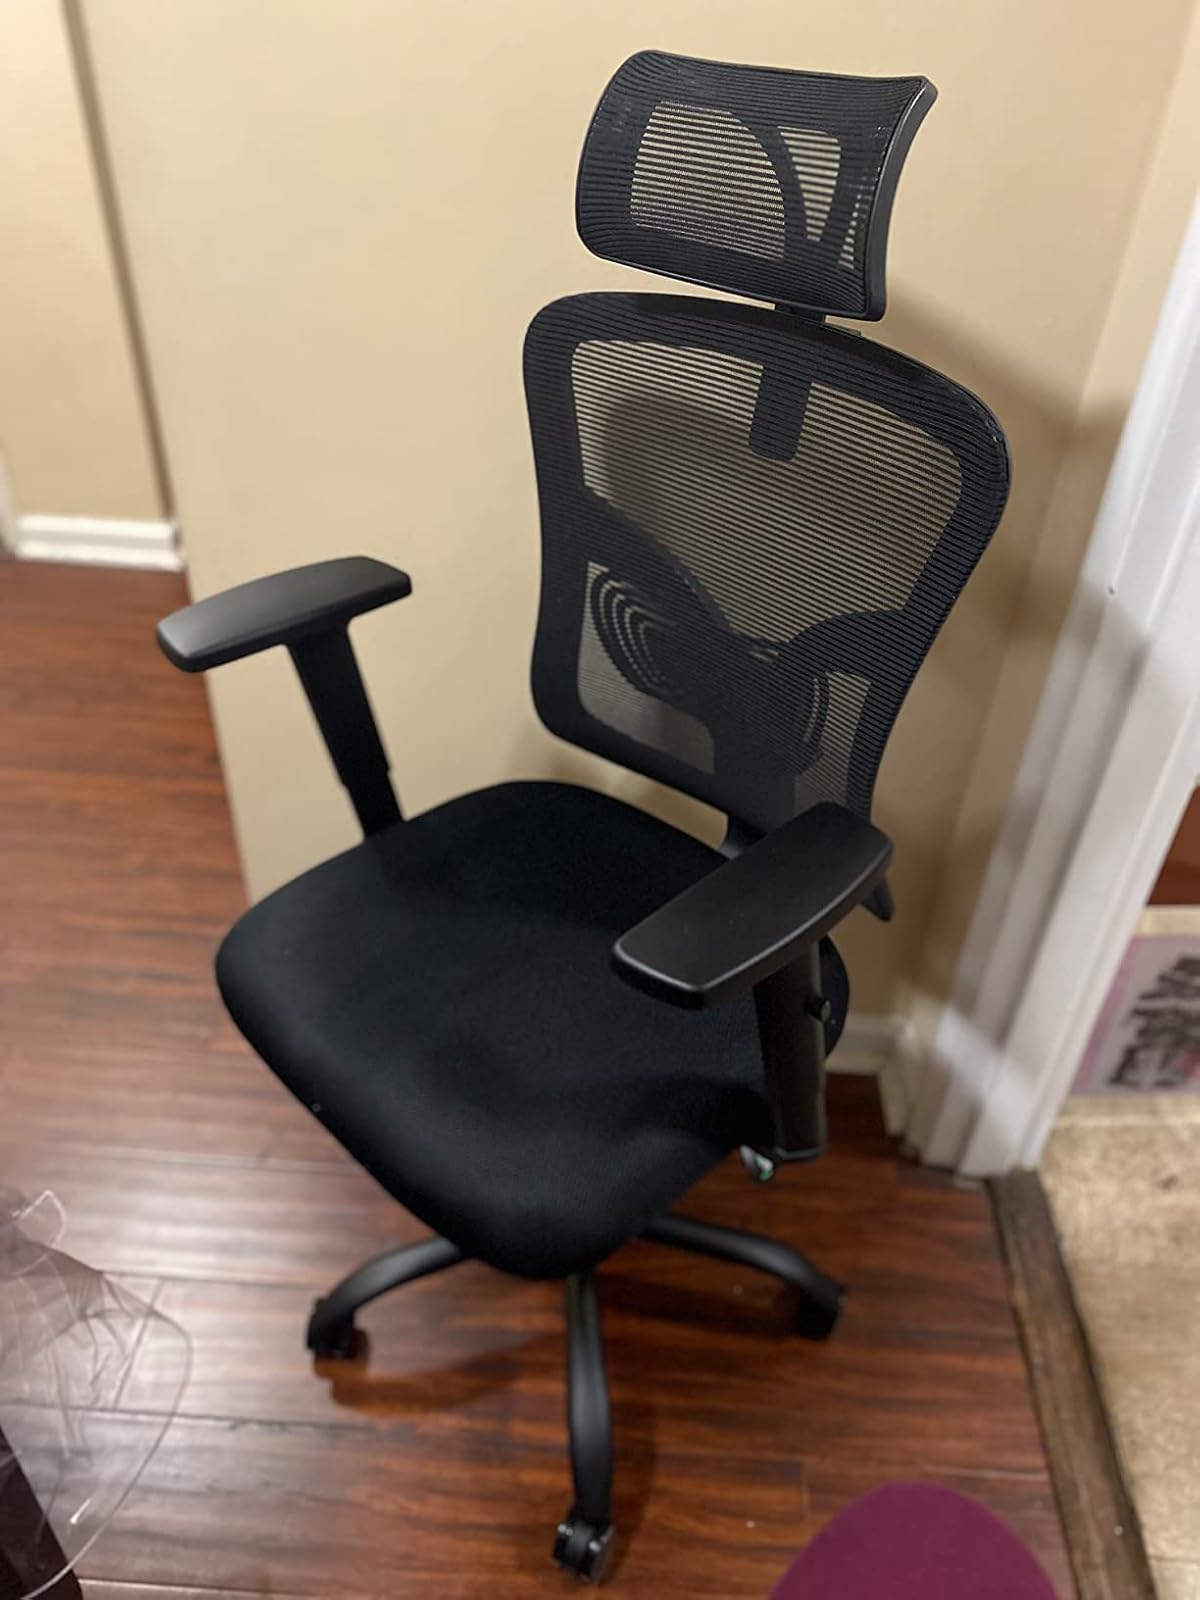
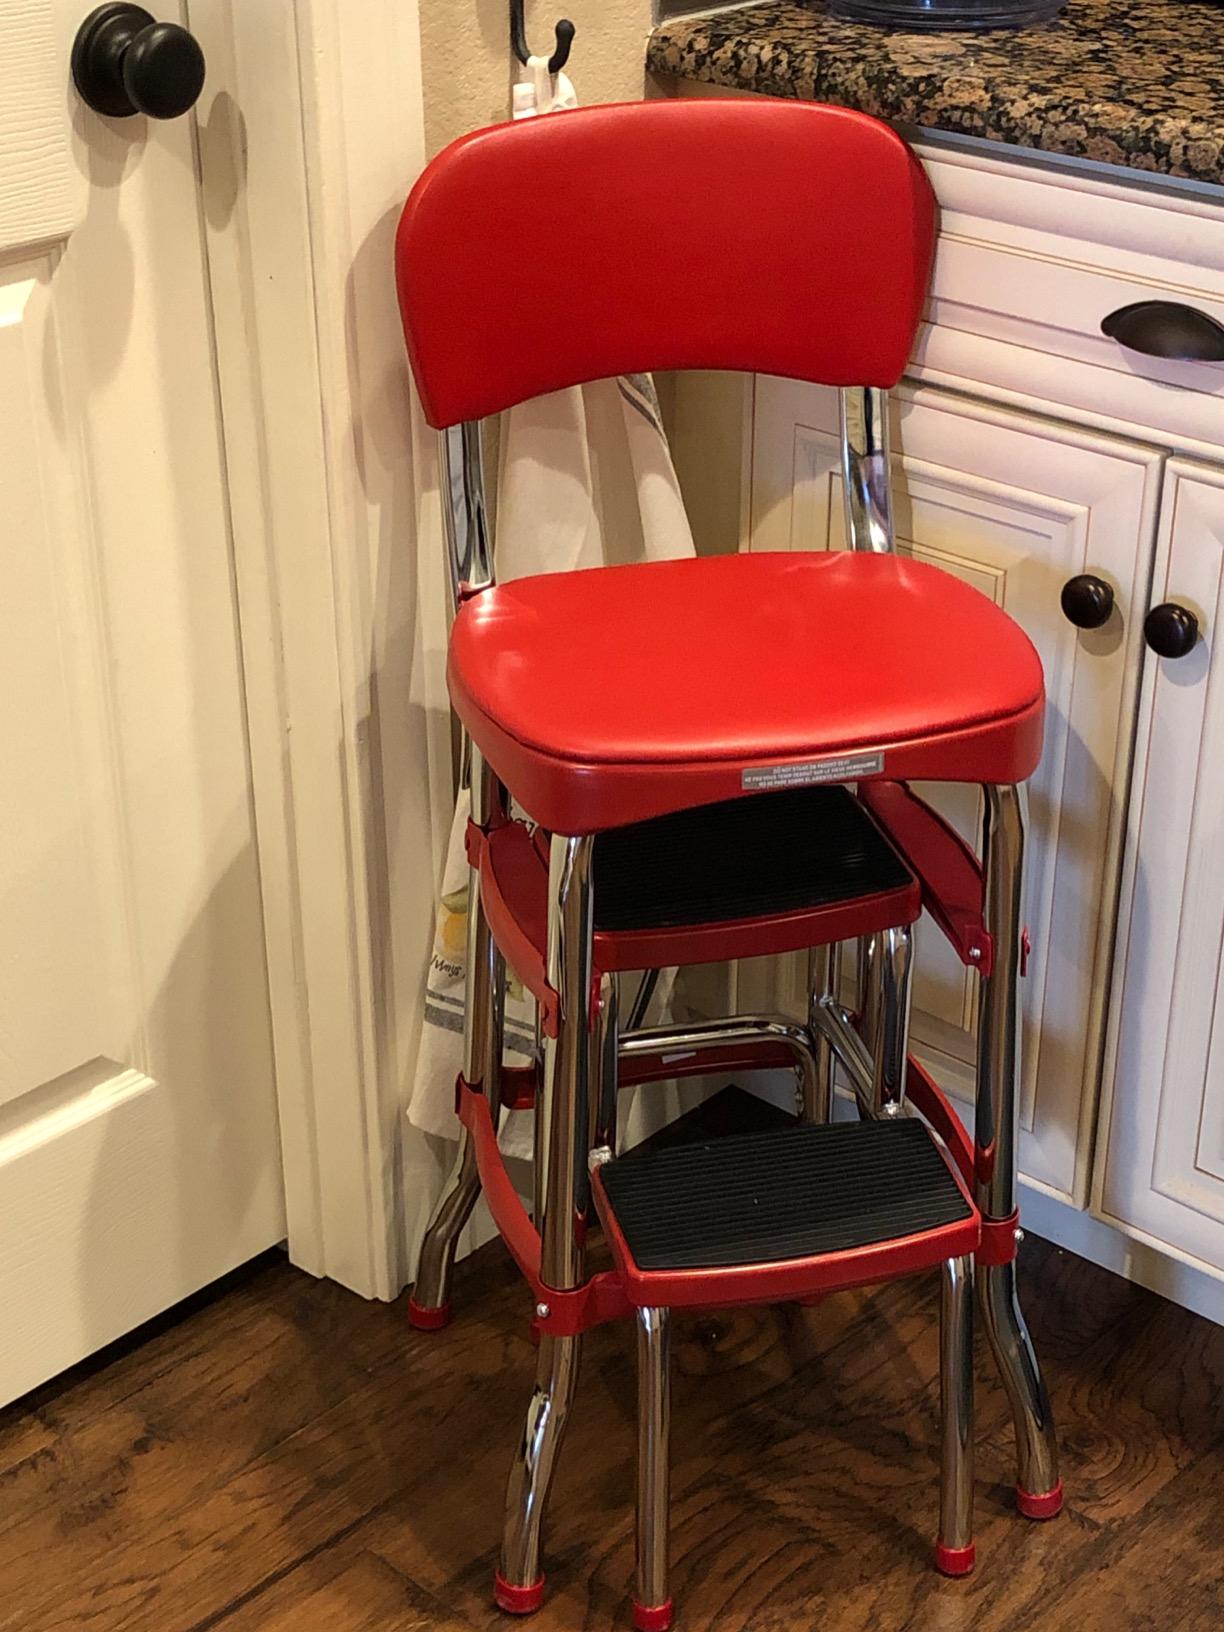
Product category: items_chair
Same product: no